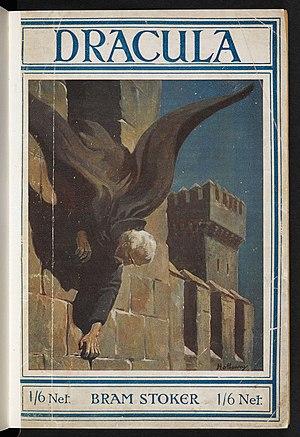
Le comte-vampire Dracula se déplaçant à la manière d'un lézard le long du mur de son château. Illustration de couverture de Holloway pour la treizième édition du roman de Bram Stoker (Londres, William Rider &amp
Le comte Dracula est un personnage de fiction créé par l'écrivain Bram Stoker dans son roman épistolaire Dracula publié le 26 mai 1897.
Dracula est un roman épistolaire de l'écrivain britannique Bram Stoker publié en 1897. Il raconte l'histoire du comte Dracula, un vampire immortel qui se repaît du sang des vivants et peut les transformer à leur tour en créature démoniaque.